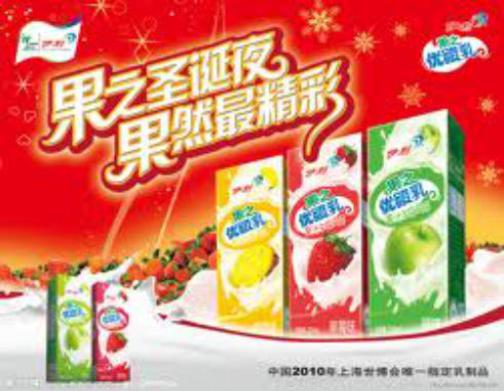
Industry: Food